Albania–Yugoslav border incident (April 1999)

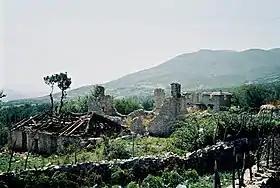
Ruins near Morinë in the White Drin valley, at the Albanian border

In 1992–1993, ethnic Albanians created the Kosovo Liberation Army (KLA) which started attacking Federal Republic of Yugoslavia (FRY) police forces and secret-service officials who abused Albanian civilians in 1995. Starting in 1998, the KLA was involved in frontal battle, with increasing numbers of Yugoslav security forces. Escalating tensions led to the Kosovo War in February 1998.